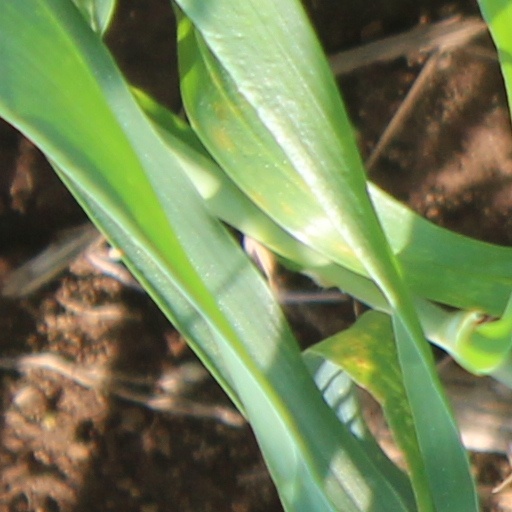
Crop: wheat